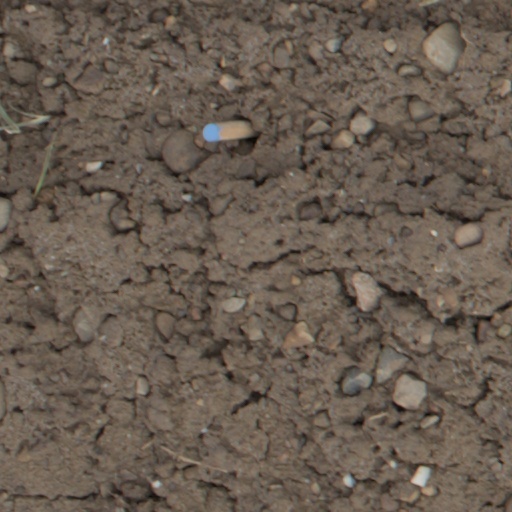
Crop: wheat